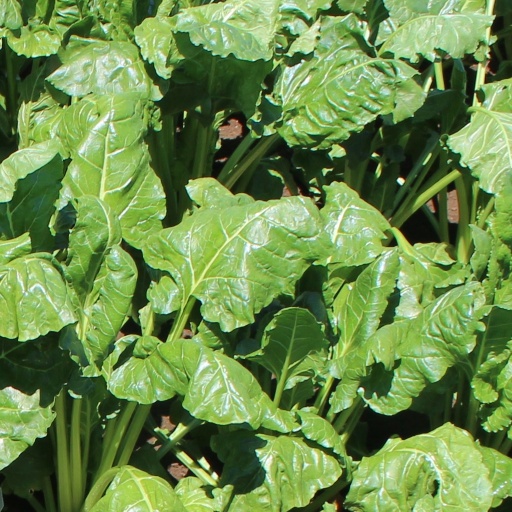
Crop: sugar beet